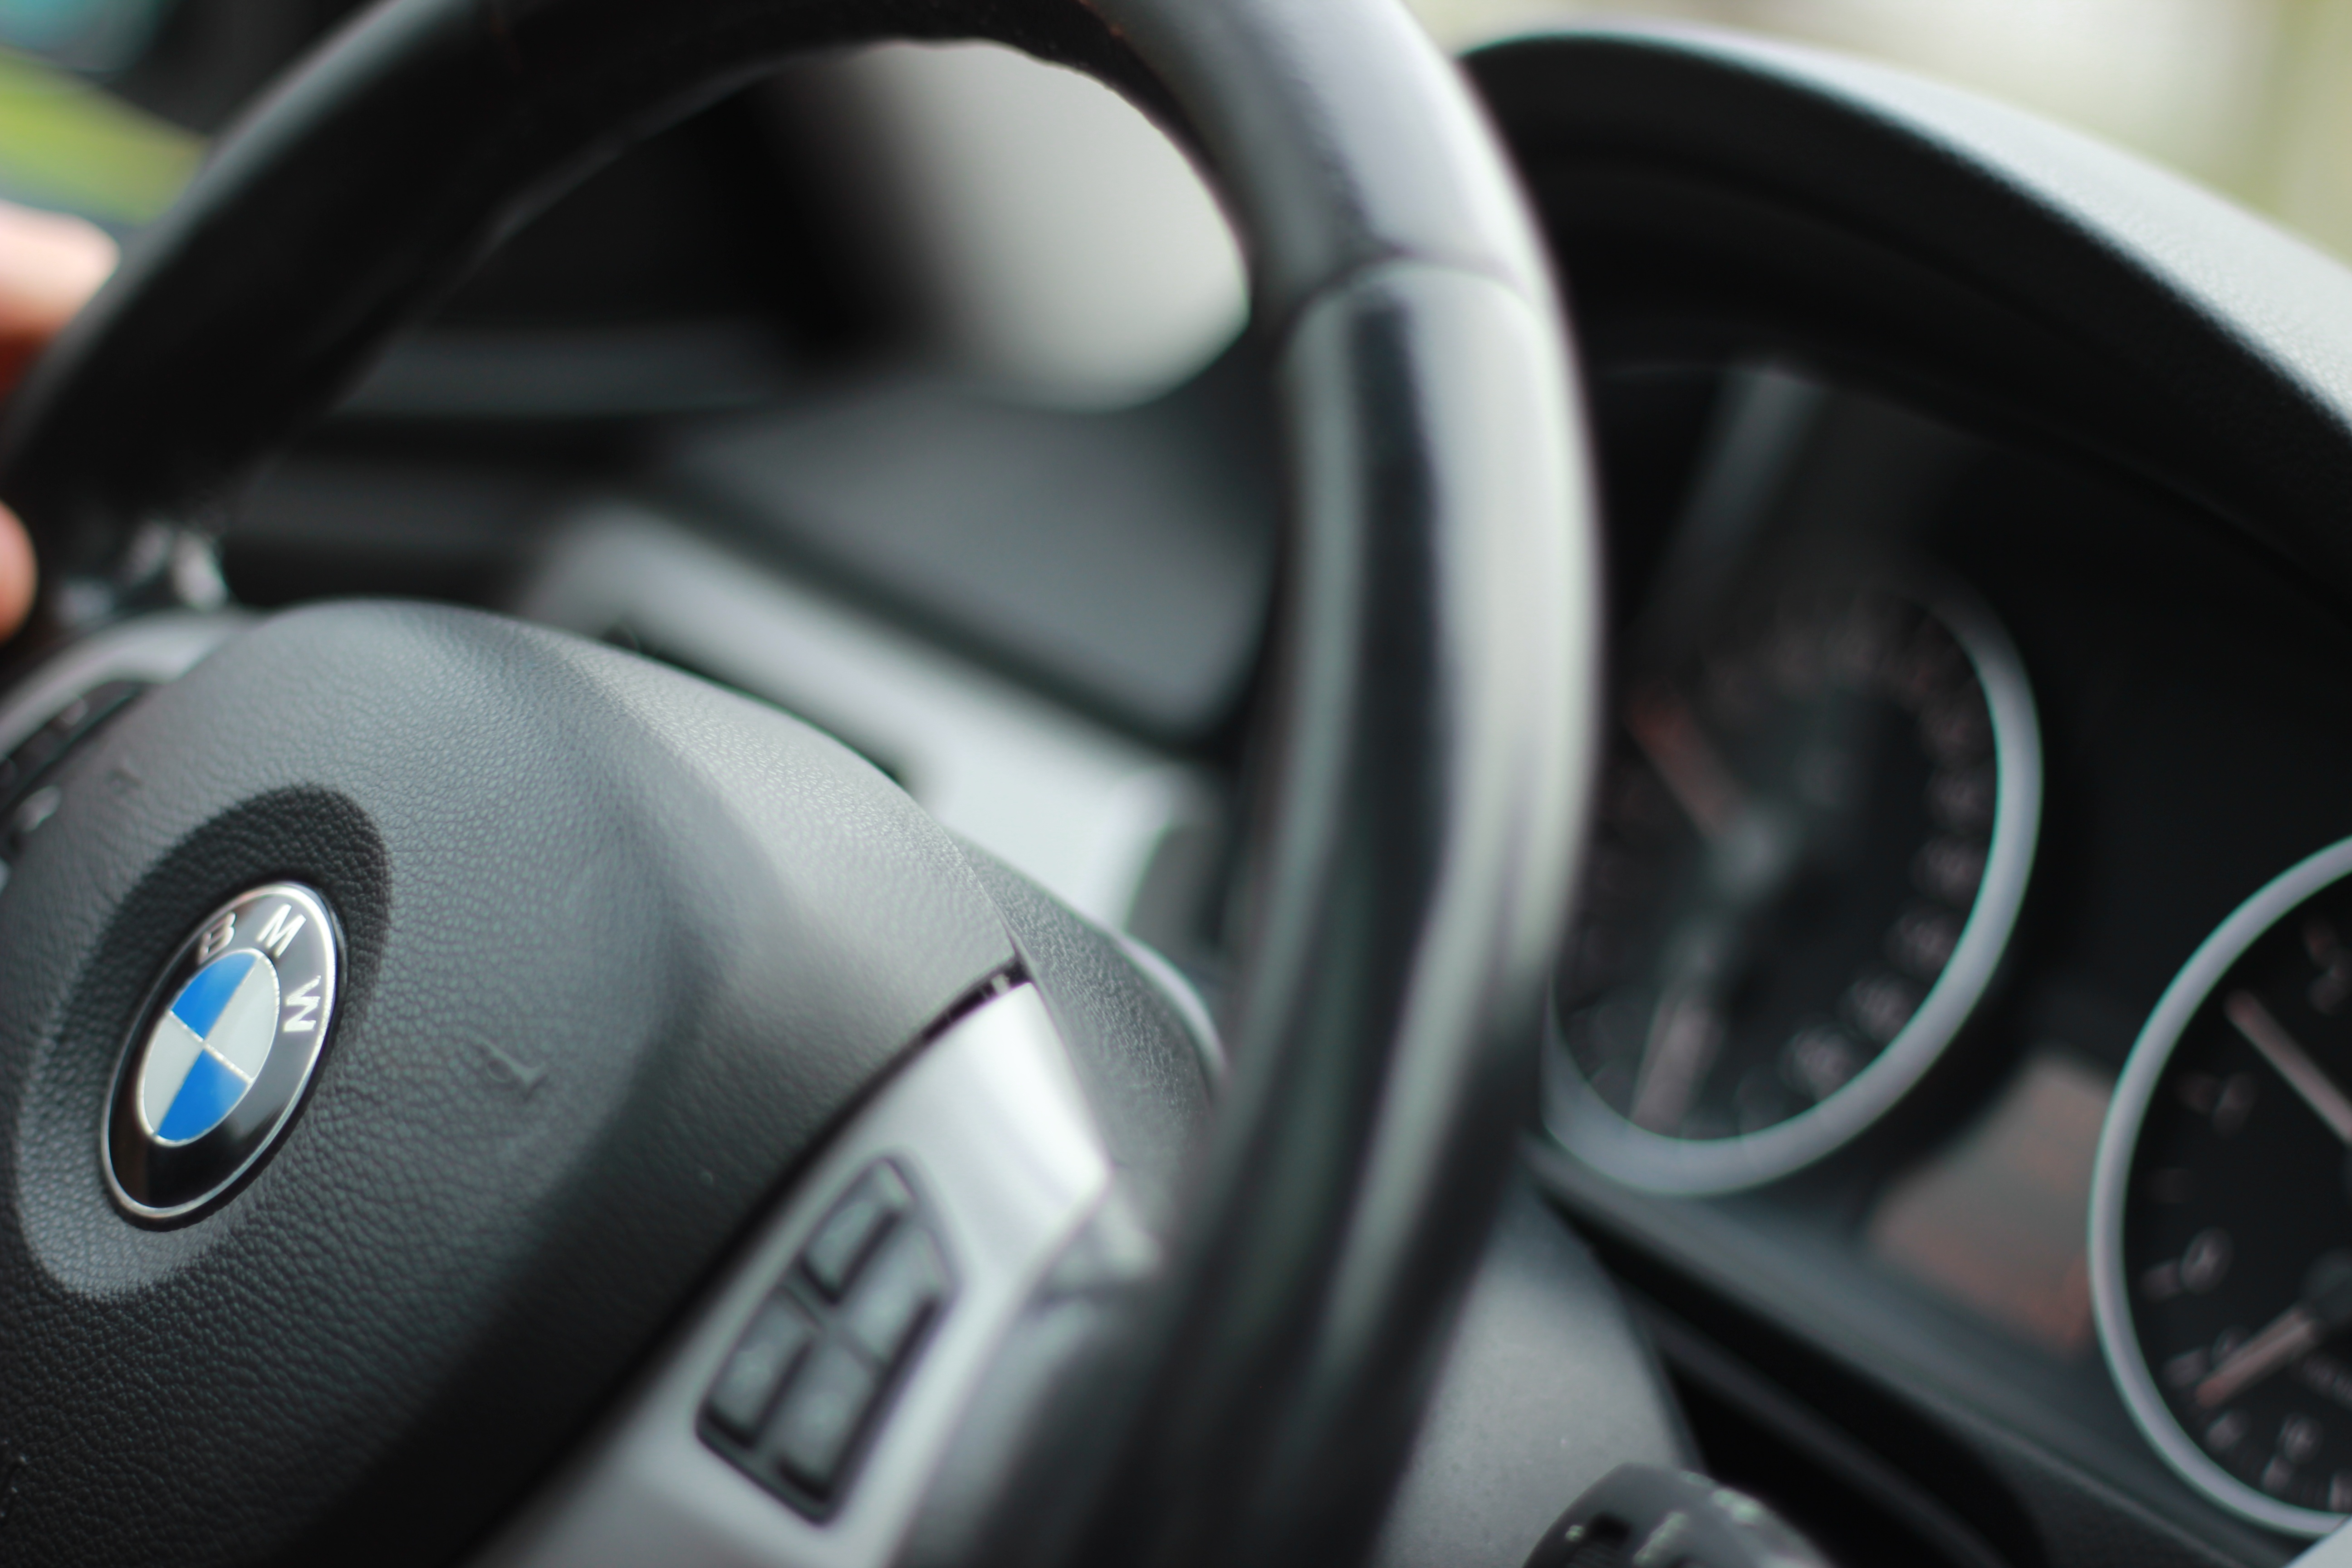
technology, white, car, wheel, vehicle, auto, factory, steering wheel, speed, automotive, cockpit, sports car, close up, rim, motor, sedan, bavaria, bmw, classic, driver, 320, dare, pkw, mechanics, interior view, city car, speedo, passengers cars, sport utility vehicle, land vehicle, set of 3, automobile make, automotive exterior, compact car, automotive design, luxury vehicle, family car, executive car, steering part, 320i, e91